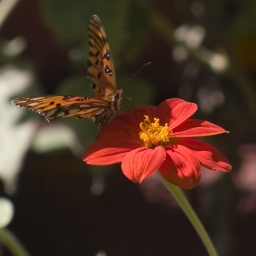
I was actually focusing for the flower by itself, and when I clicked, a butterfly had magically appeared!